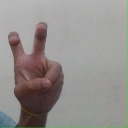
अक्षर: ई